Thelma Cabrera

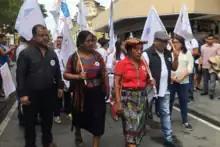
Cabrera leads protest for indigenous rights and promotion of her 2019 campaign with MLP party.

Her campaign slogan “Yo Elijo Dignidad” or “I Choose Dignity” was chosen as a response to Guatemala’s history of electoral corruption and mistreatment of indigenous peoples. All three of the candidates who finished above Cabrera were embroiled in corruption allegations. Sandra Torres was accused of money laundering and illicit campaign funding, while Alejandro Giammattei faced backlash for his role in the extra judicial executions of 7 prisoners in 2006. Roberto Arzú faced sanctions to pay off multi-million dollar debts owed to his political strategist. Cabrera planned to address corruption by lowering pay for government officials to prevent candidates from participating in politics for the purpose of gaining wealth or bolstering their business connections.